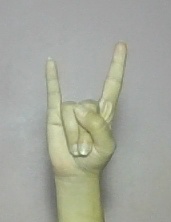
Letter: la